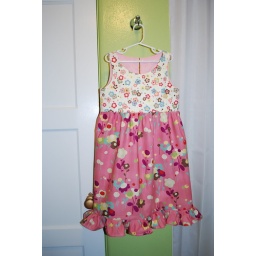
Easter dress, April 11(the pink floral is Moda fabric by MoMo. I don't know who made the white floral.)